String Quartet No. 22 (Mozart)

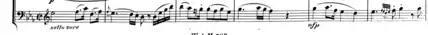
Theme of second movement in cello

The second movement is marked Larghetto and in the key of E-flat major. The time signature is in cut time and the theme is first presented in the cello—yet another instance of this quartet's historical context appearing in the composition. As in the first movement, the part is higher in the register for the cello. The theme is marked sotto voce.